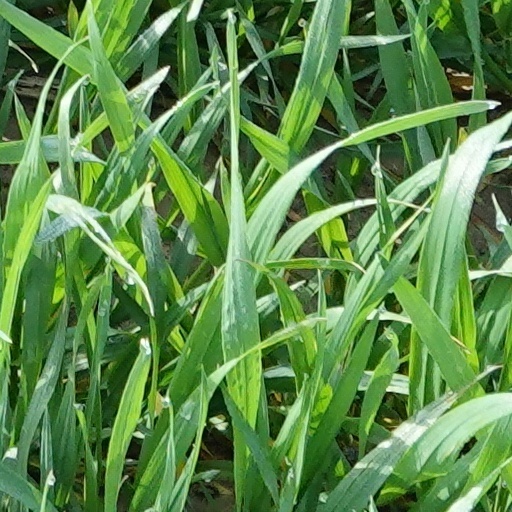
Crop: wheat